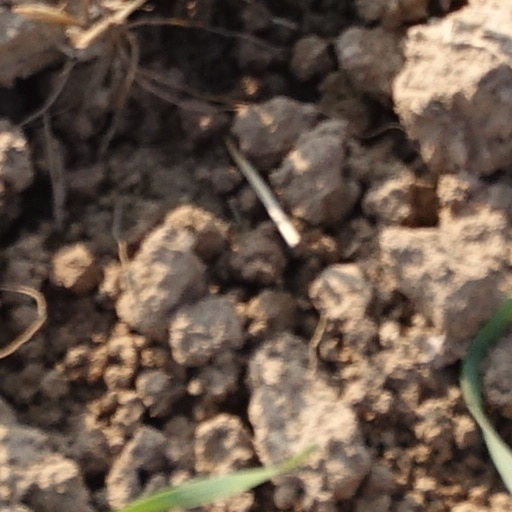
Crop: wheat